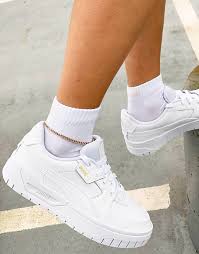
Label: Sneaker